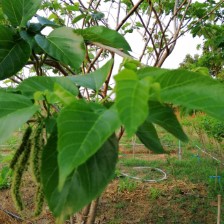
Variety: TaiwanMeacho